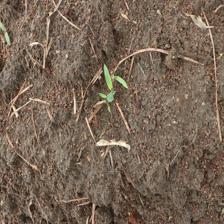
Label: Sorghum